Midnight Man (1995 film)

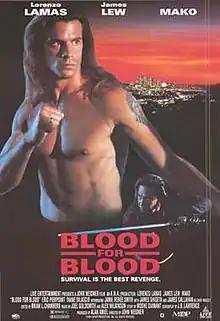

Midnight Man (also known as Blood for Blood) is a 1995 direct-to-video action-thriller film written by J.B. Lawrence, produced by Alan Amiel and directed by John Weidner. The film stars Lorenzo Lamas, James Lew, and Mako.